Moravský Beroun

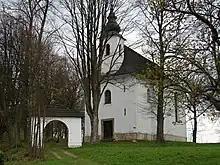
Church of the Exaltation of the Holy Cross

In the locality of Ondrášov, a mineral spring was discovered in 1260. The water was declared curative in 1357. A factory for bottling of the mineral water known under the name "Ondrášovka" was founded in the early 20th century.